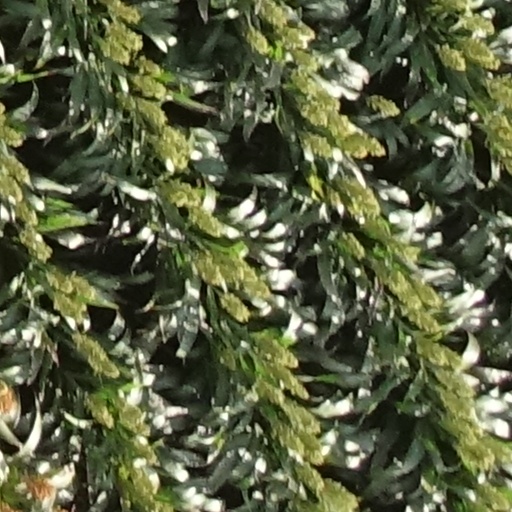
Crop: sorghum